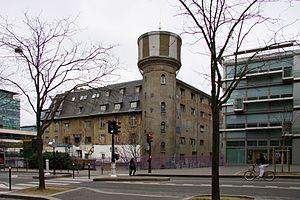
Les Frigos est un site de création et de production artistique situé, dans le bâtiment principal de l'ancienne gare frigorifique de Paris-Ivry, 19, rue des Frigos, dans le quartier de la Gare du 13ᵉ arrondissement de Paris, au sein de l’opération d'aménagement Paris Rive Gauche, entre la Bibliothèque nationale de France et l'université Paris-Diderot.